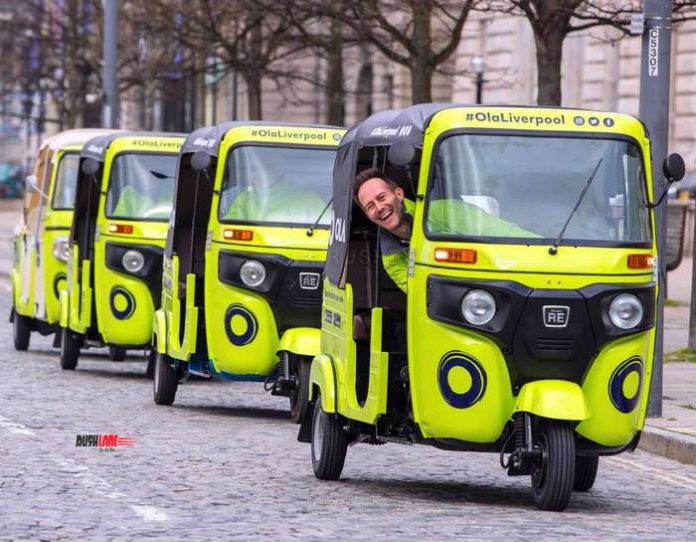
Vehicle type: Auto Rickshaws